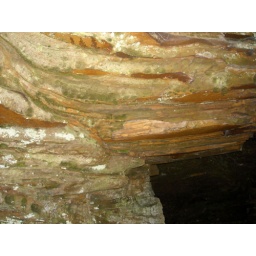
Layers of orange and beige sandstone are visible against the deep dark recess of the rock wall on Trail 1.